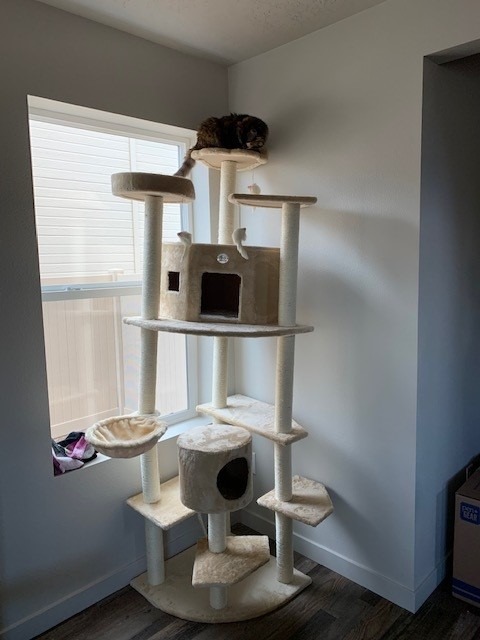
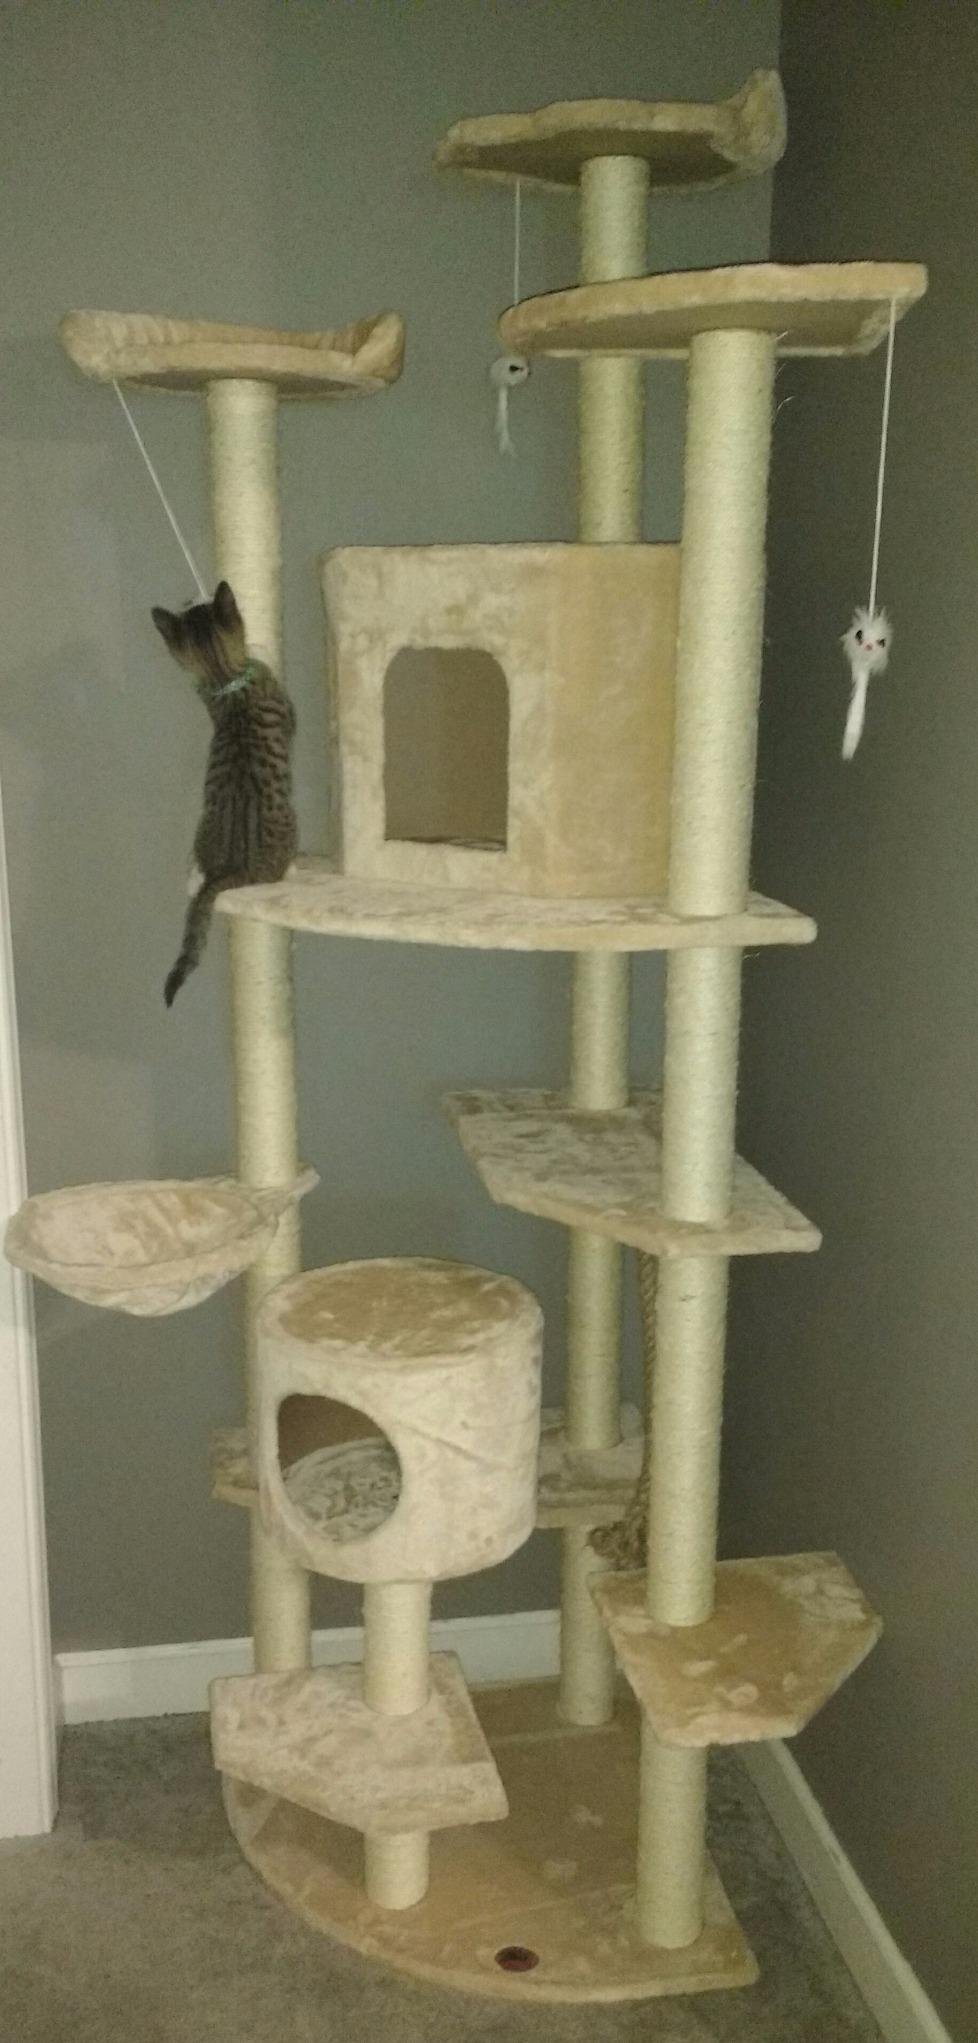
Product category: items_cat tree
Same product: yes